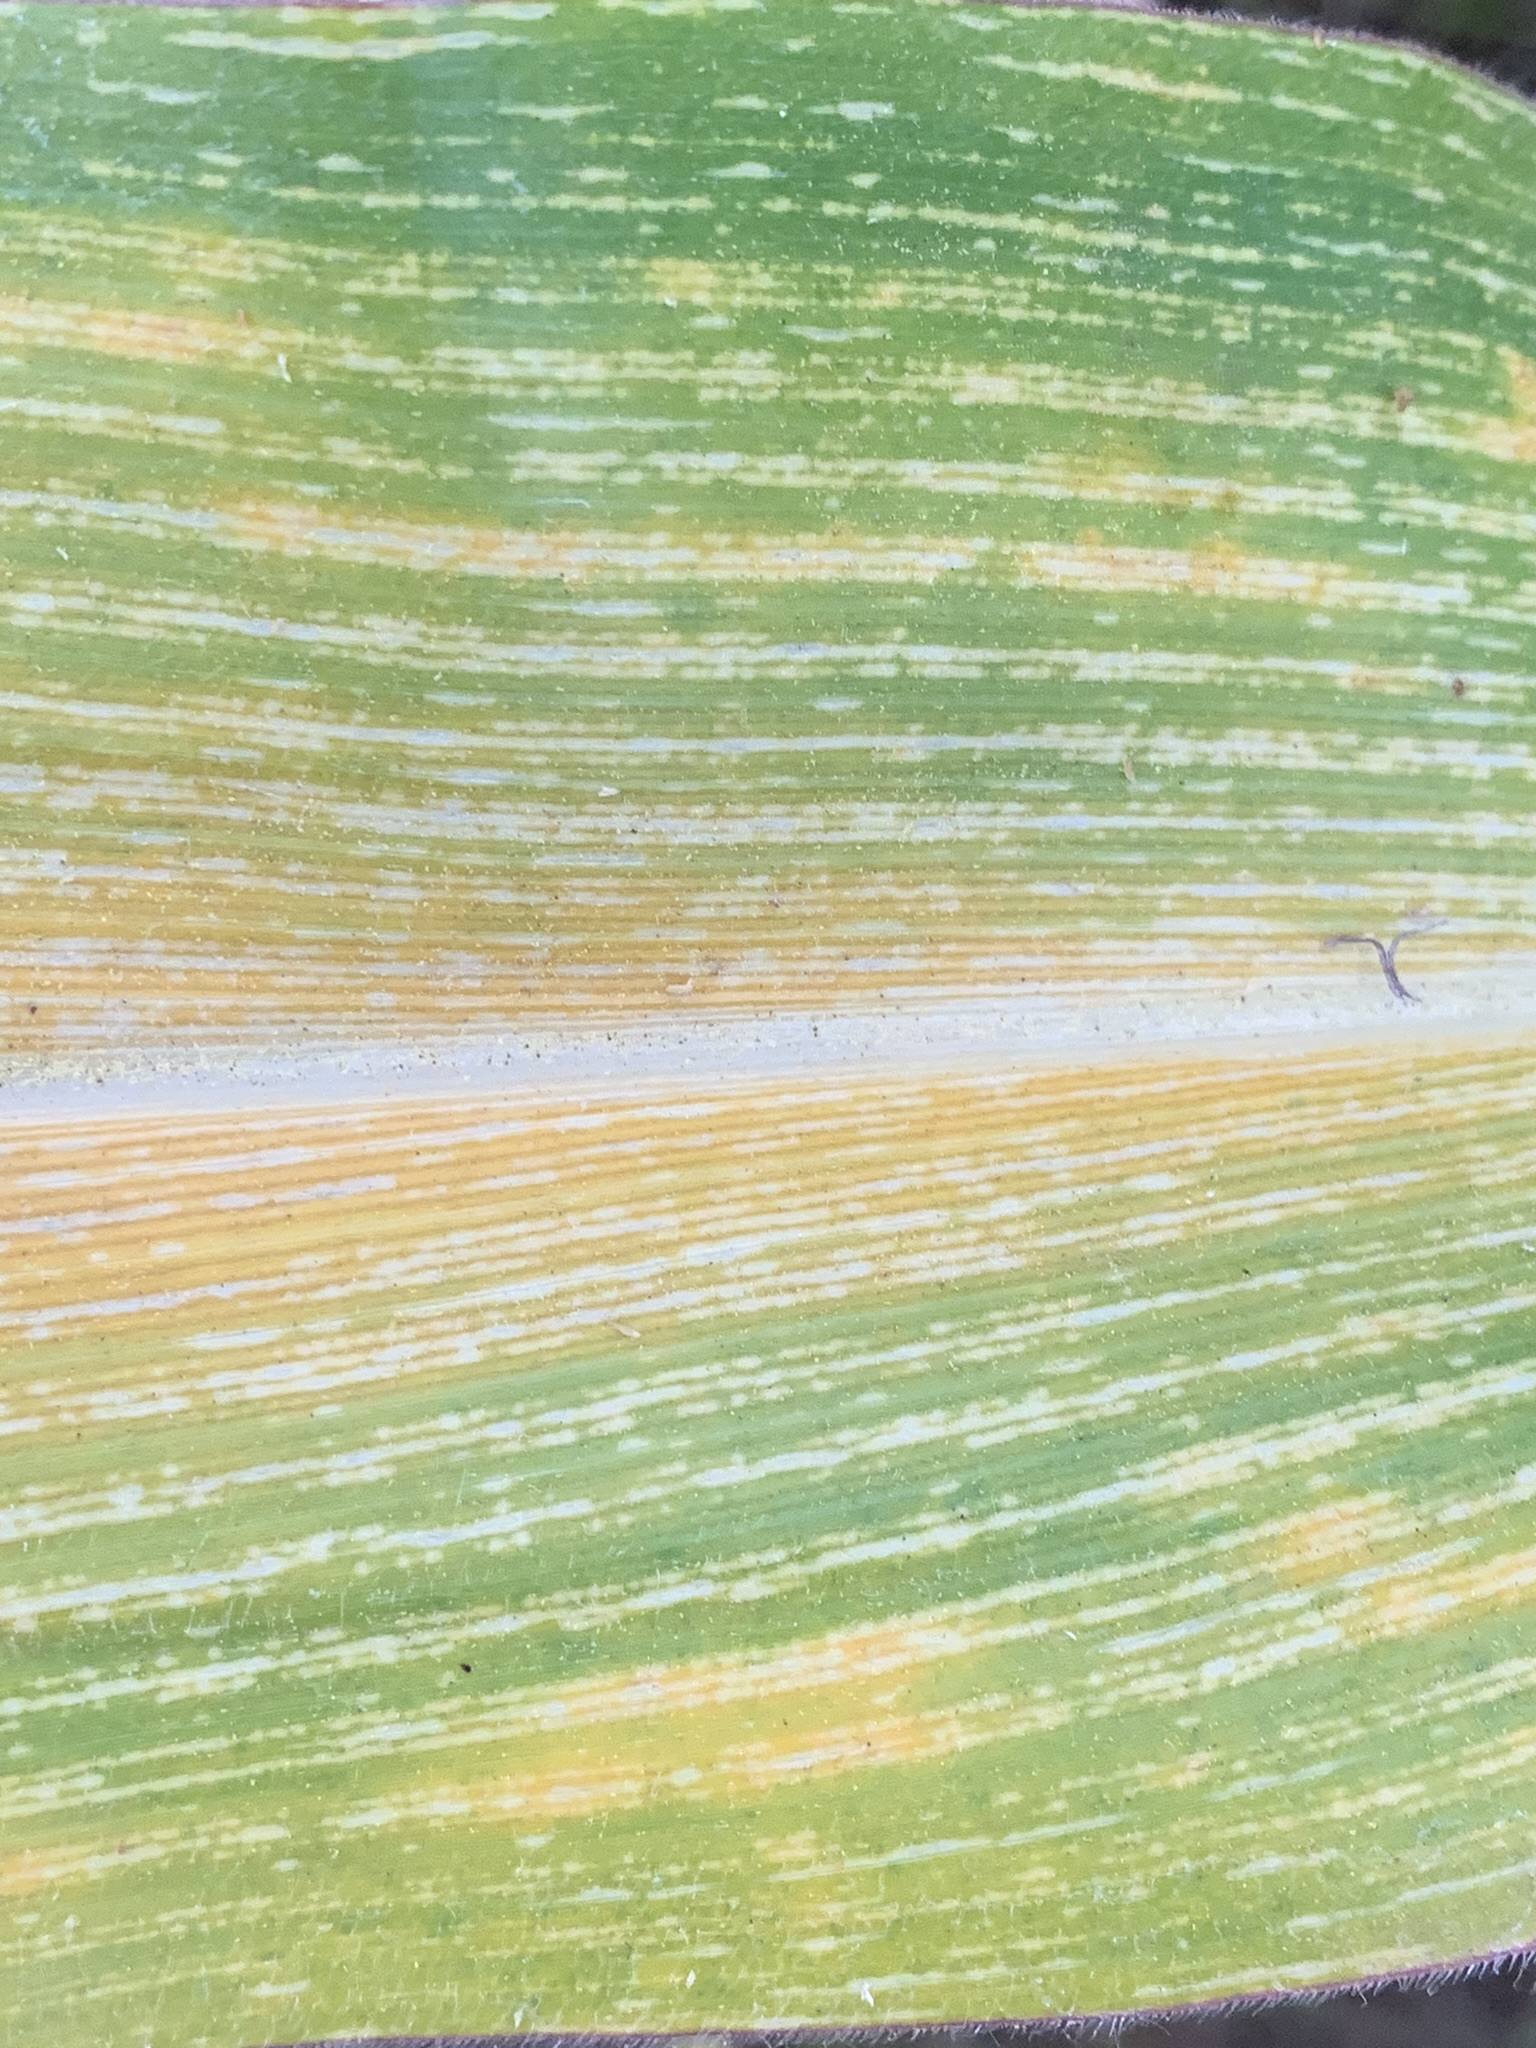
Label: MSV